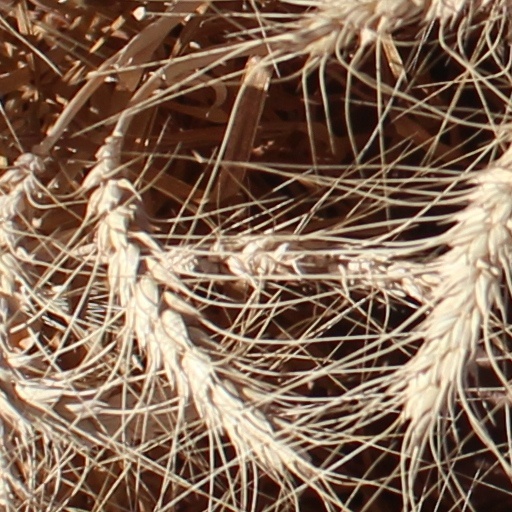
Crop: wheat